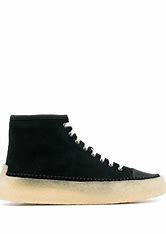
Brand: Clarks
Model: 100